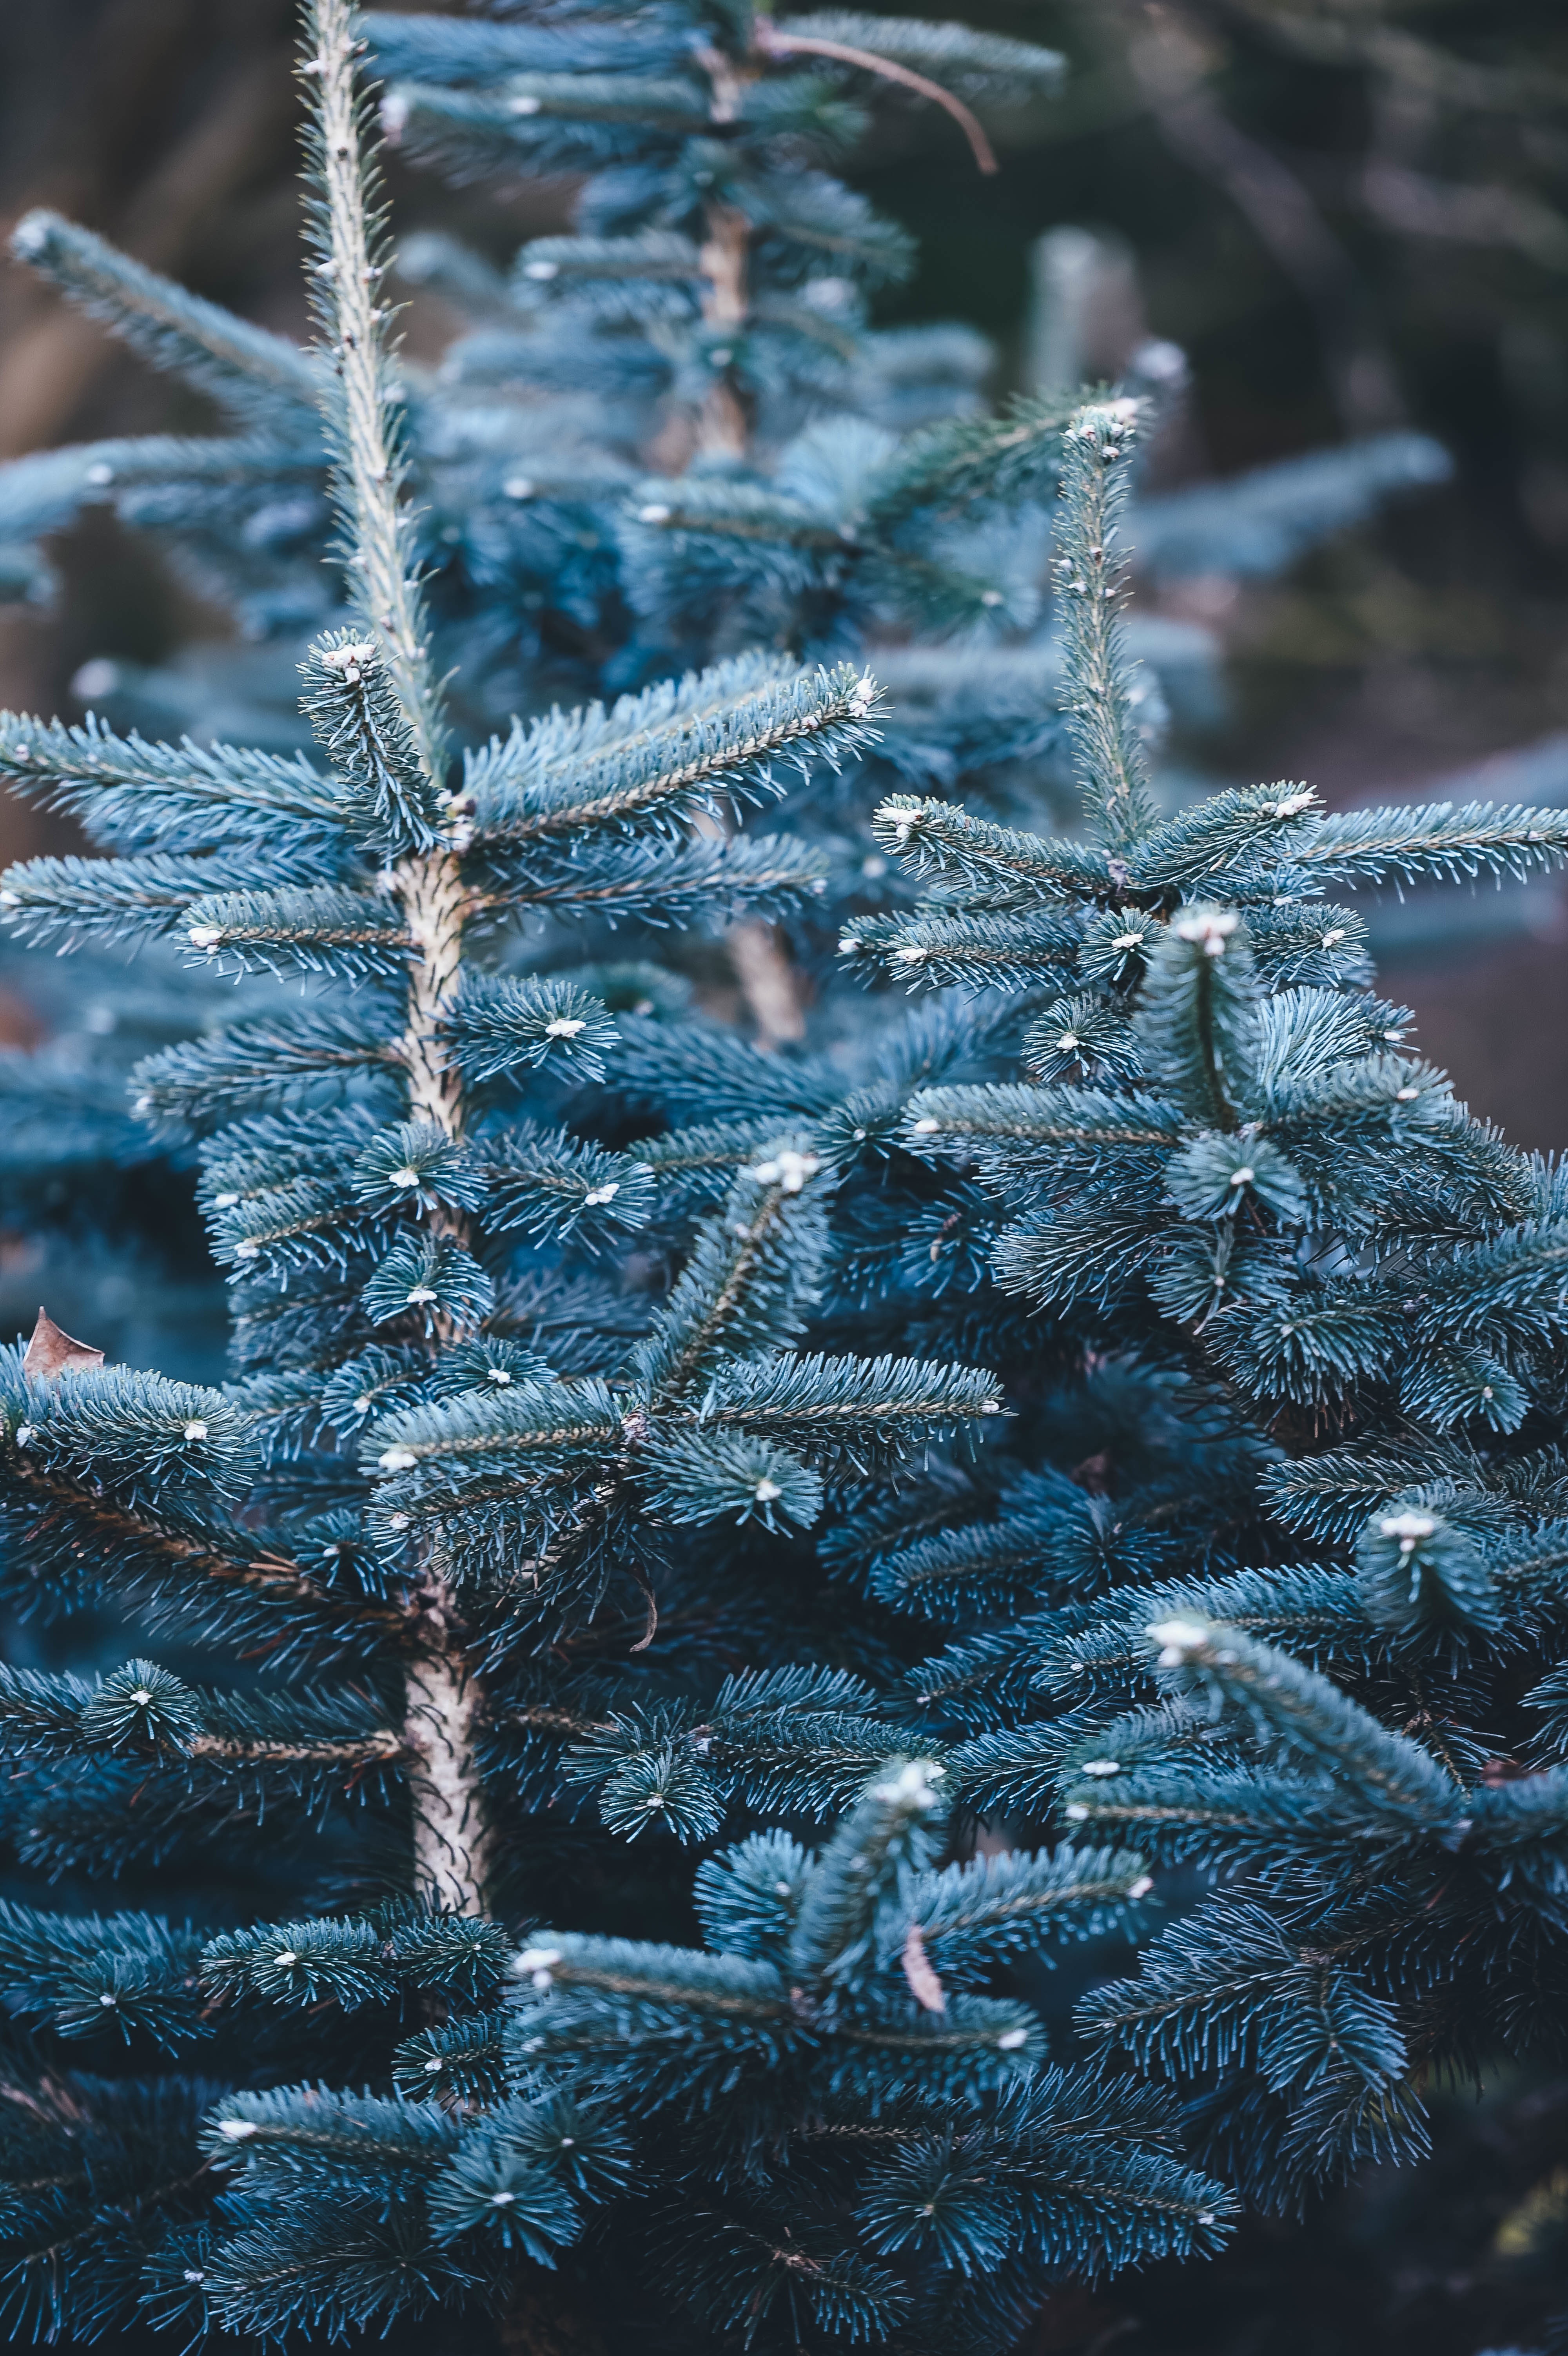
tree, water, nature, outdoor, branch, snow, winter, frost, pine, ice, evergreen, blue, fir, close, season, spruce, freezing, macro photography, blue spruce, woody plant, spruce tree